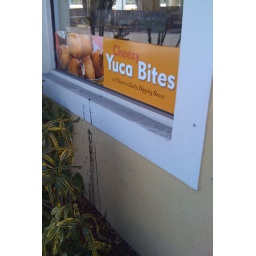
Altamonte dirty wall under window 1/11